Riau Islands

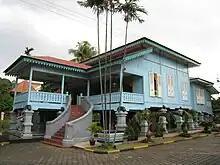
A typical Malay traditional house in the Taman Mini Indonesia Indah, Jakarta

The Riau region has long been an area of trade traffic in neighboring countries, so Riau has given birth to diverse cultural figures and colors. This is a burden, as well as a historical-geographical blessing. Riau seems to be a field of association of various artistic potentials, in which there are cultural influences in neighboring countries and other Indonesian cultures. Riau Malay art is very diverse, because small groups that exist in the community are also developing. The fact shows, the arts in Riau and the arts in Malay countries such as Malaysia, Singapore and Brunei Darussalam mutually complement and influence each other. Likewise, Malay cultural regions such as Deli, Langkat, Serdang and Asahan in North Sumatra, Jambi, West Kalimantan, and others, were also affected by the Minangkabau, Mandailing, Bugis and Javanese cultures. Cultures influence that come from outside Indonesia such as India (Hindu-Buddhist), Arabic (Islam), Chinese, and Siamese influence. The flexibility of Malay culture is in line with the historical development and geographical location of Riau, making Riau very rich with a variety of artistic expressions. The development of Malay culture in Riau, in turn, can enrich national culture.